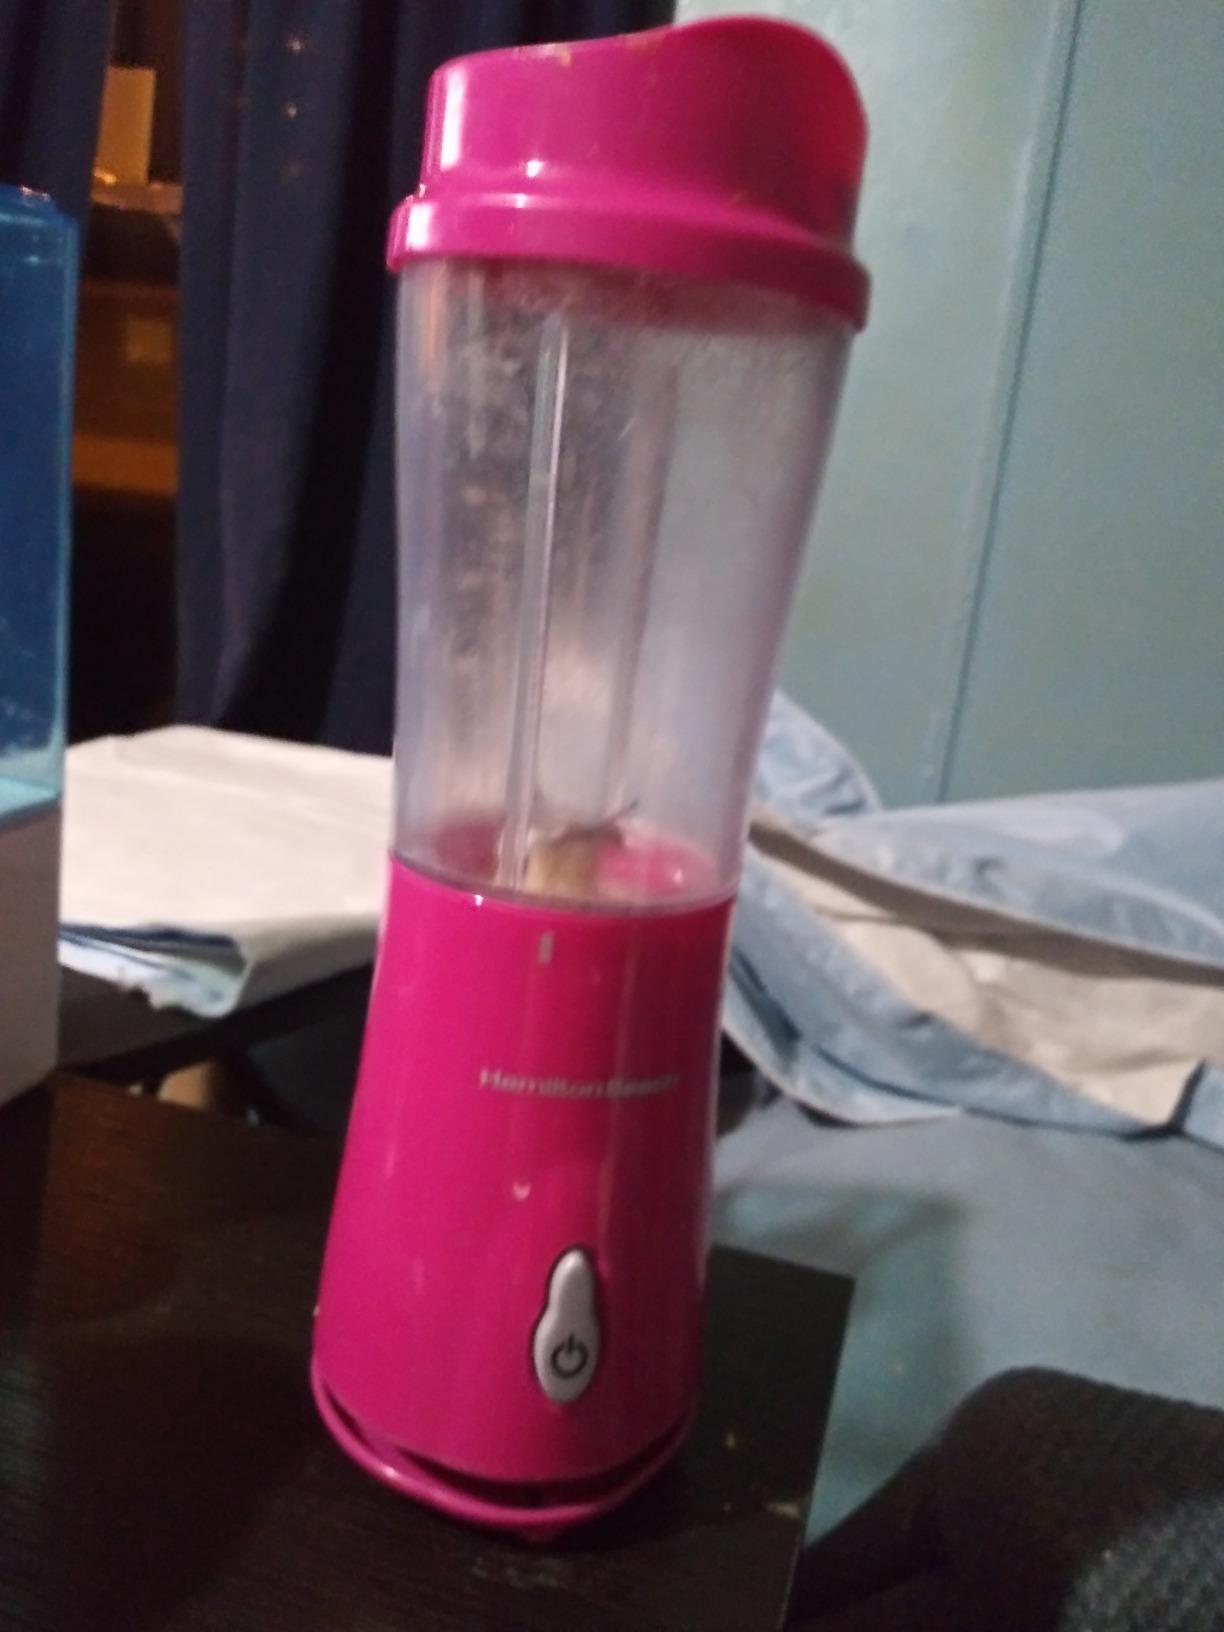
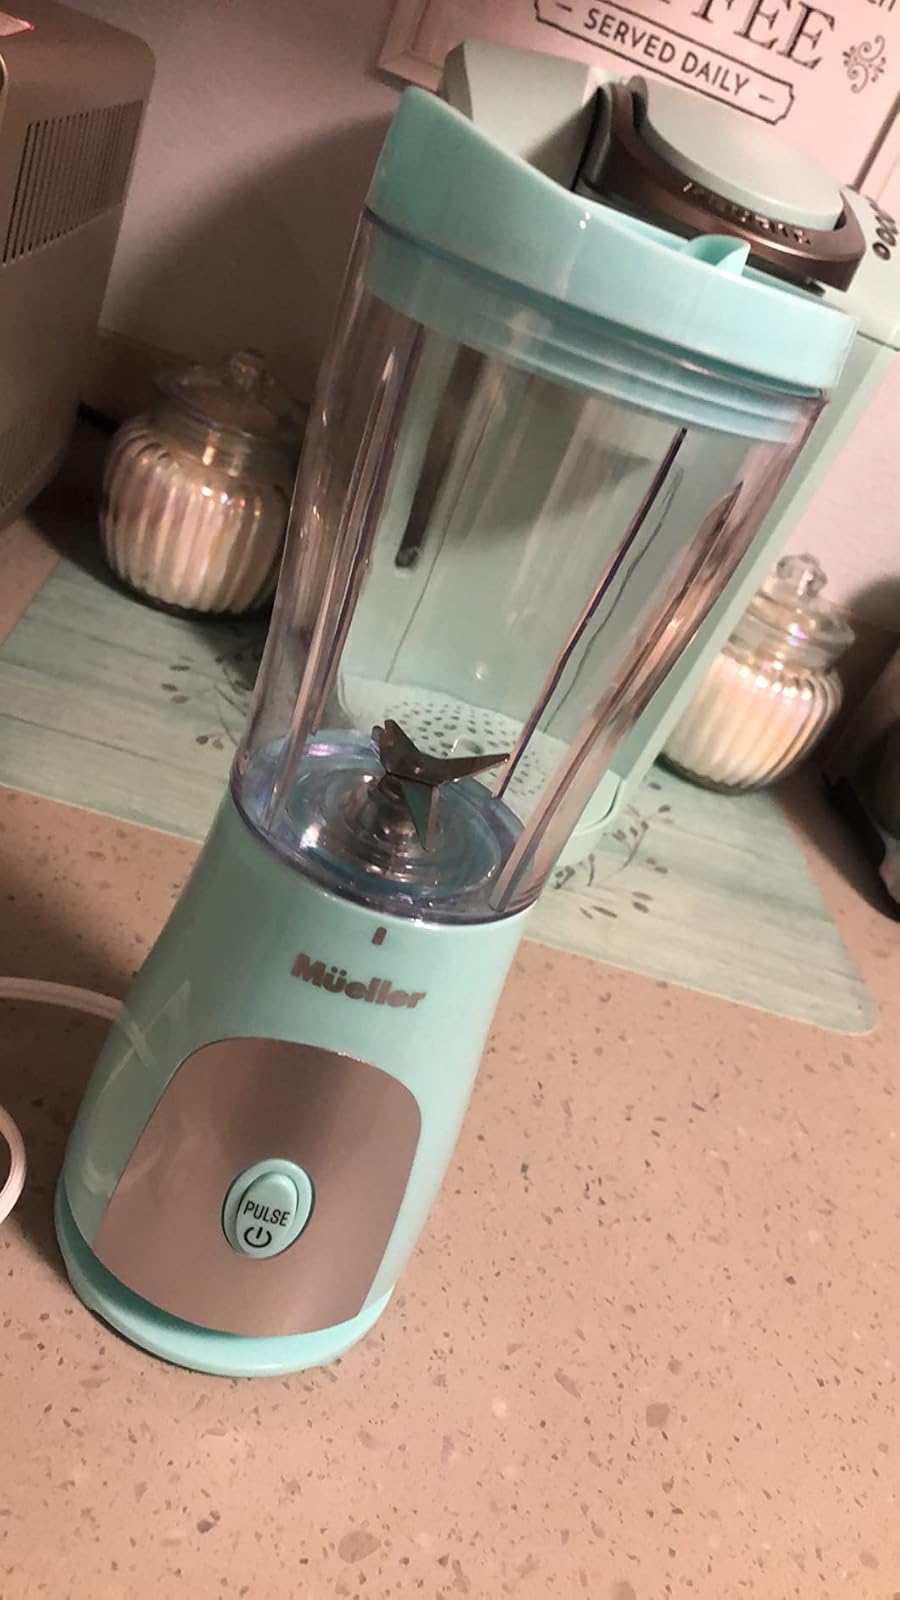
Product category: items_blender
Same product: no